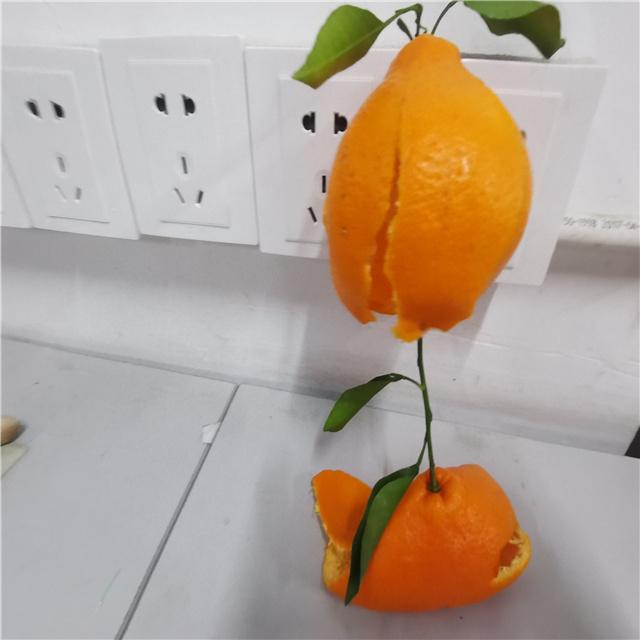
Label: peels